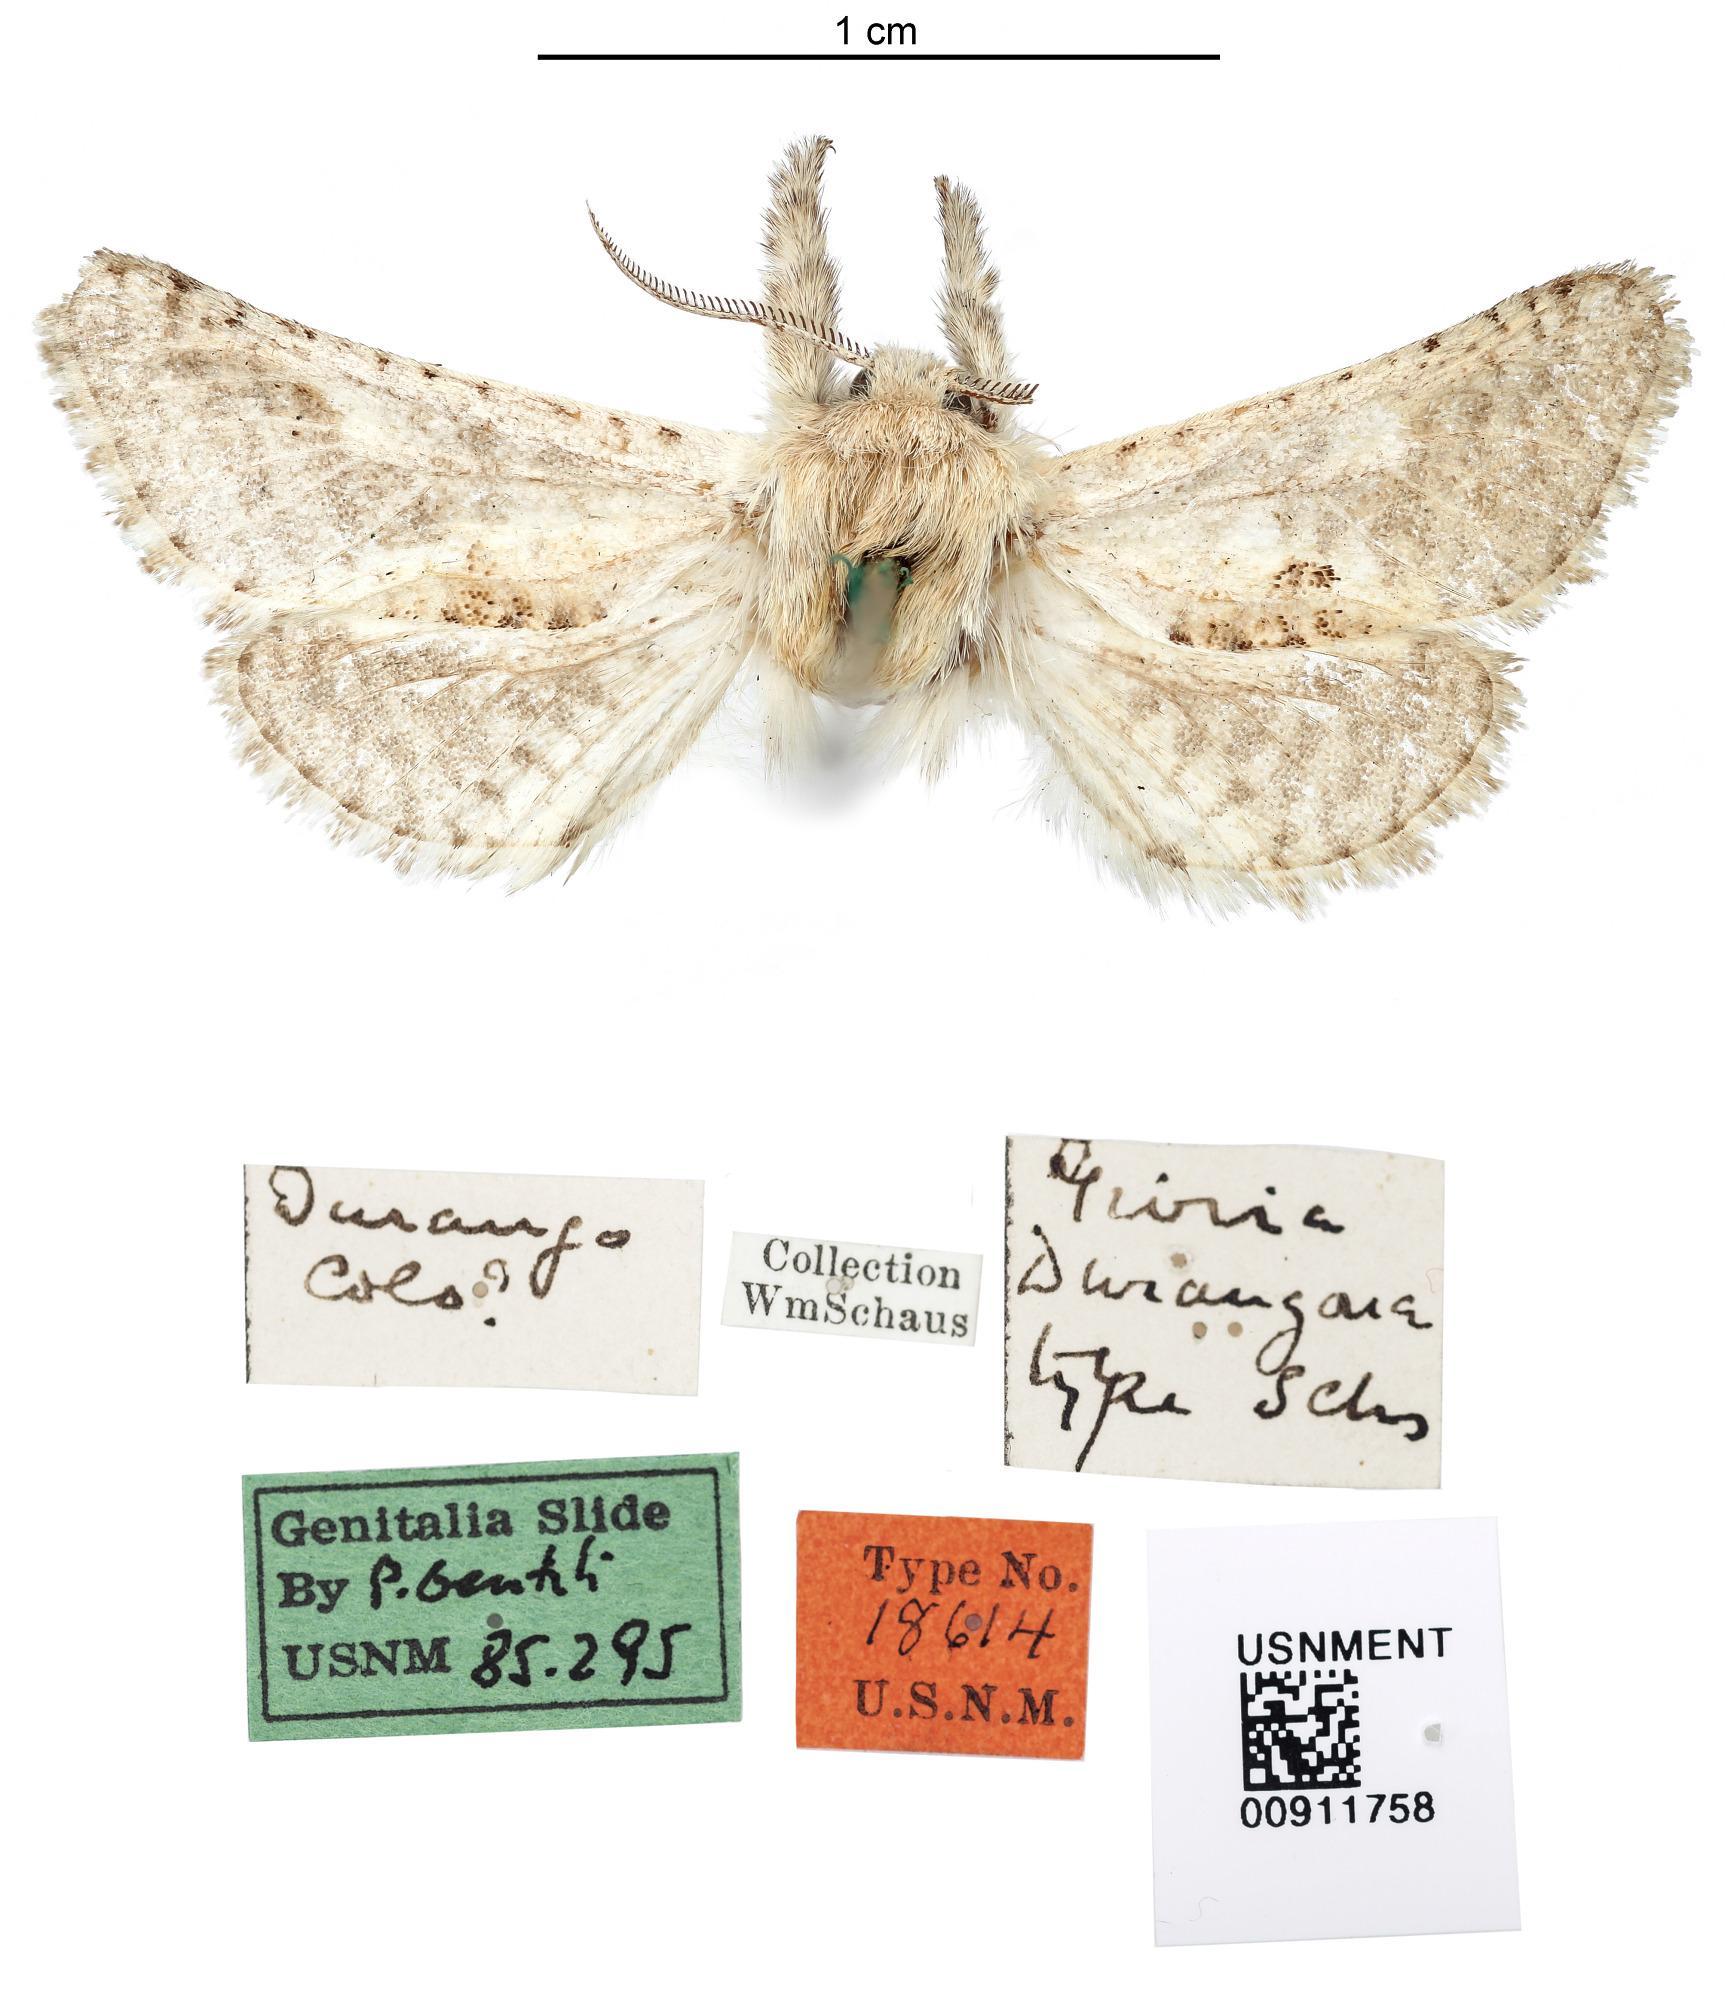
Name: Eugivira durangona
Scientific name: Eugivira durangona Schaus, 1901
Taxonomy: Animalia, Arthropoda, Insecta, Lepidoptera, Cossidae
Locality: Durango, Colorado, United States